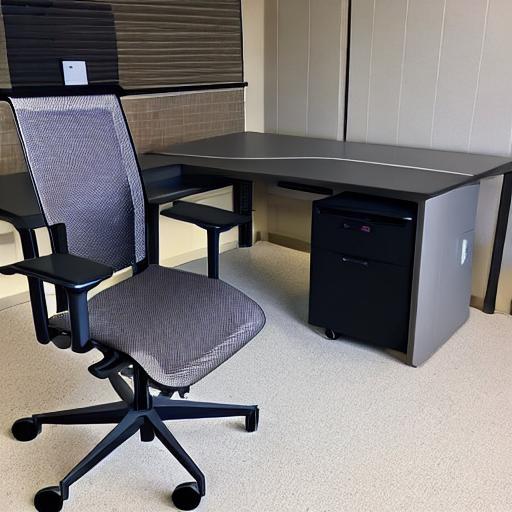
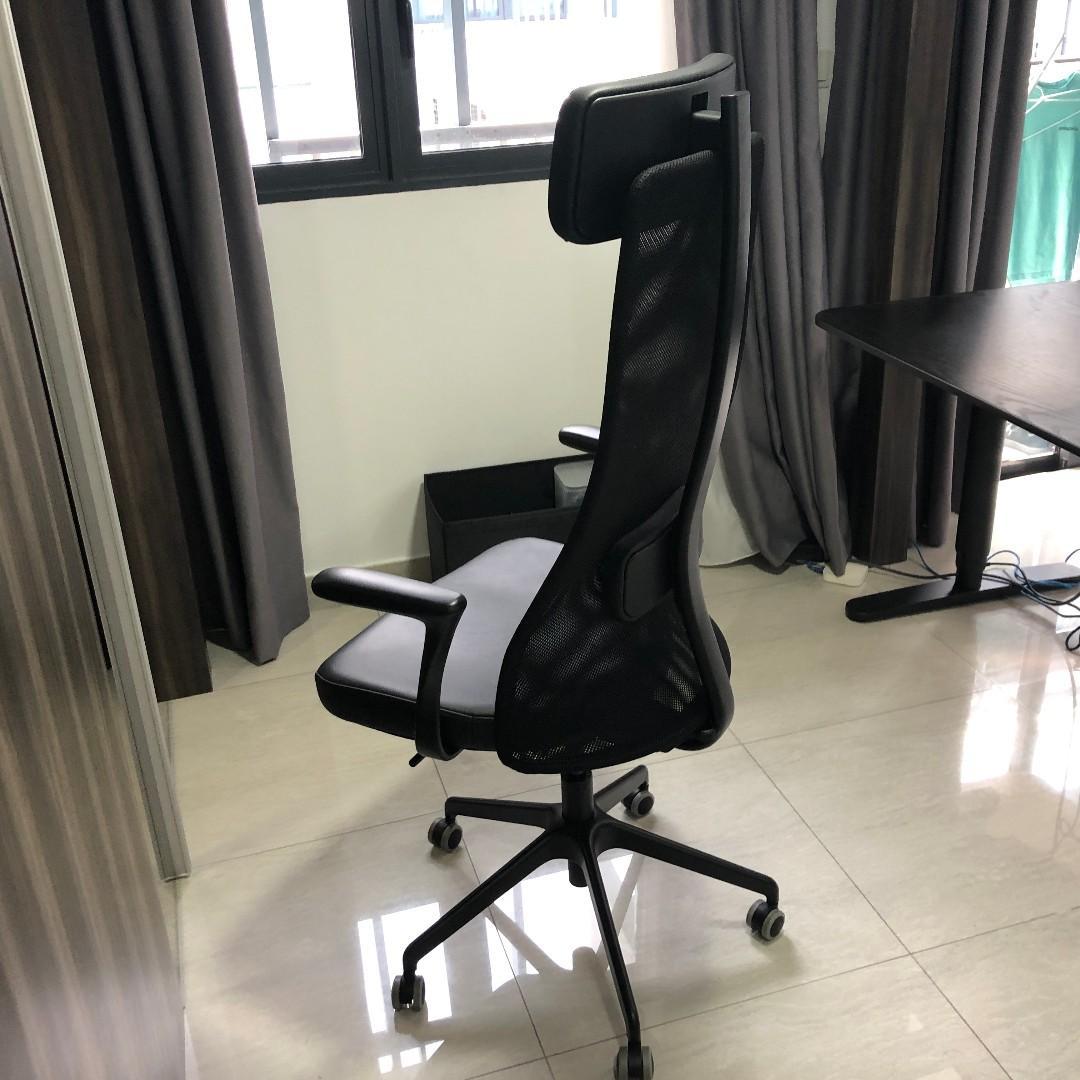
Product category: items_chair
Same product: no